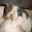
Label: cat